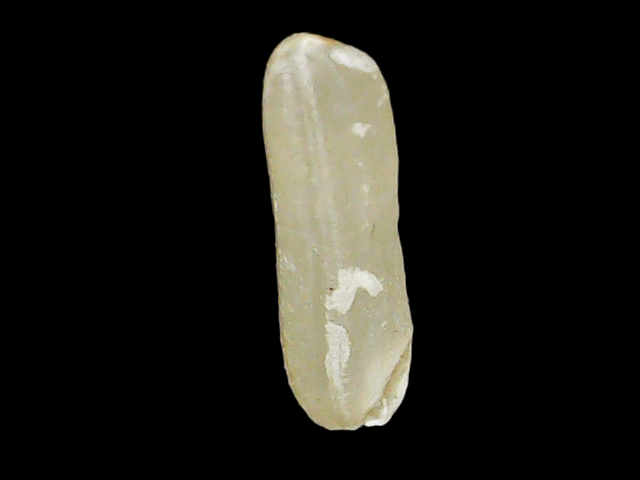
Rice variety: Binadhan19